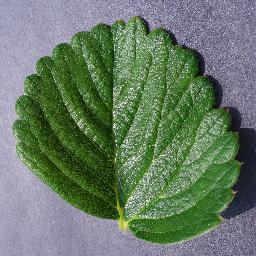
Label: Strawberry___healthy